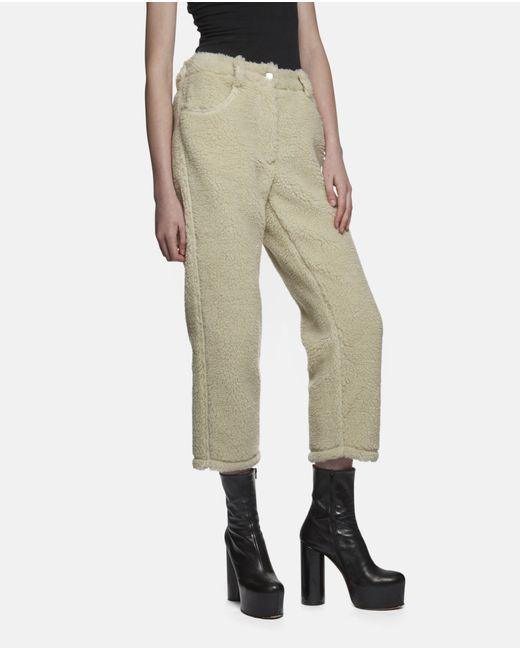
Schwarzes Oberteil mit beiger übergroßer Damenhose und Stiefeln mit hohem Absatz